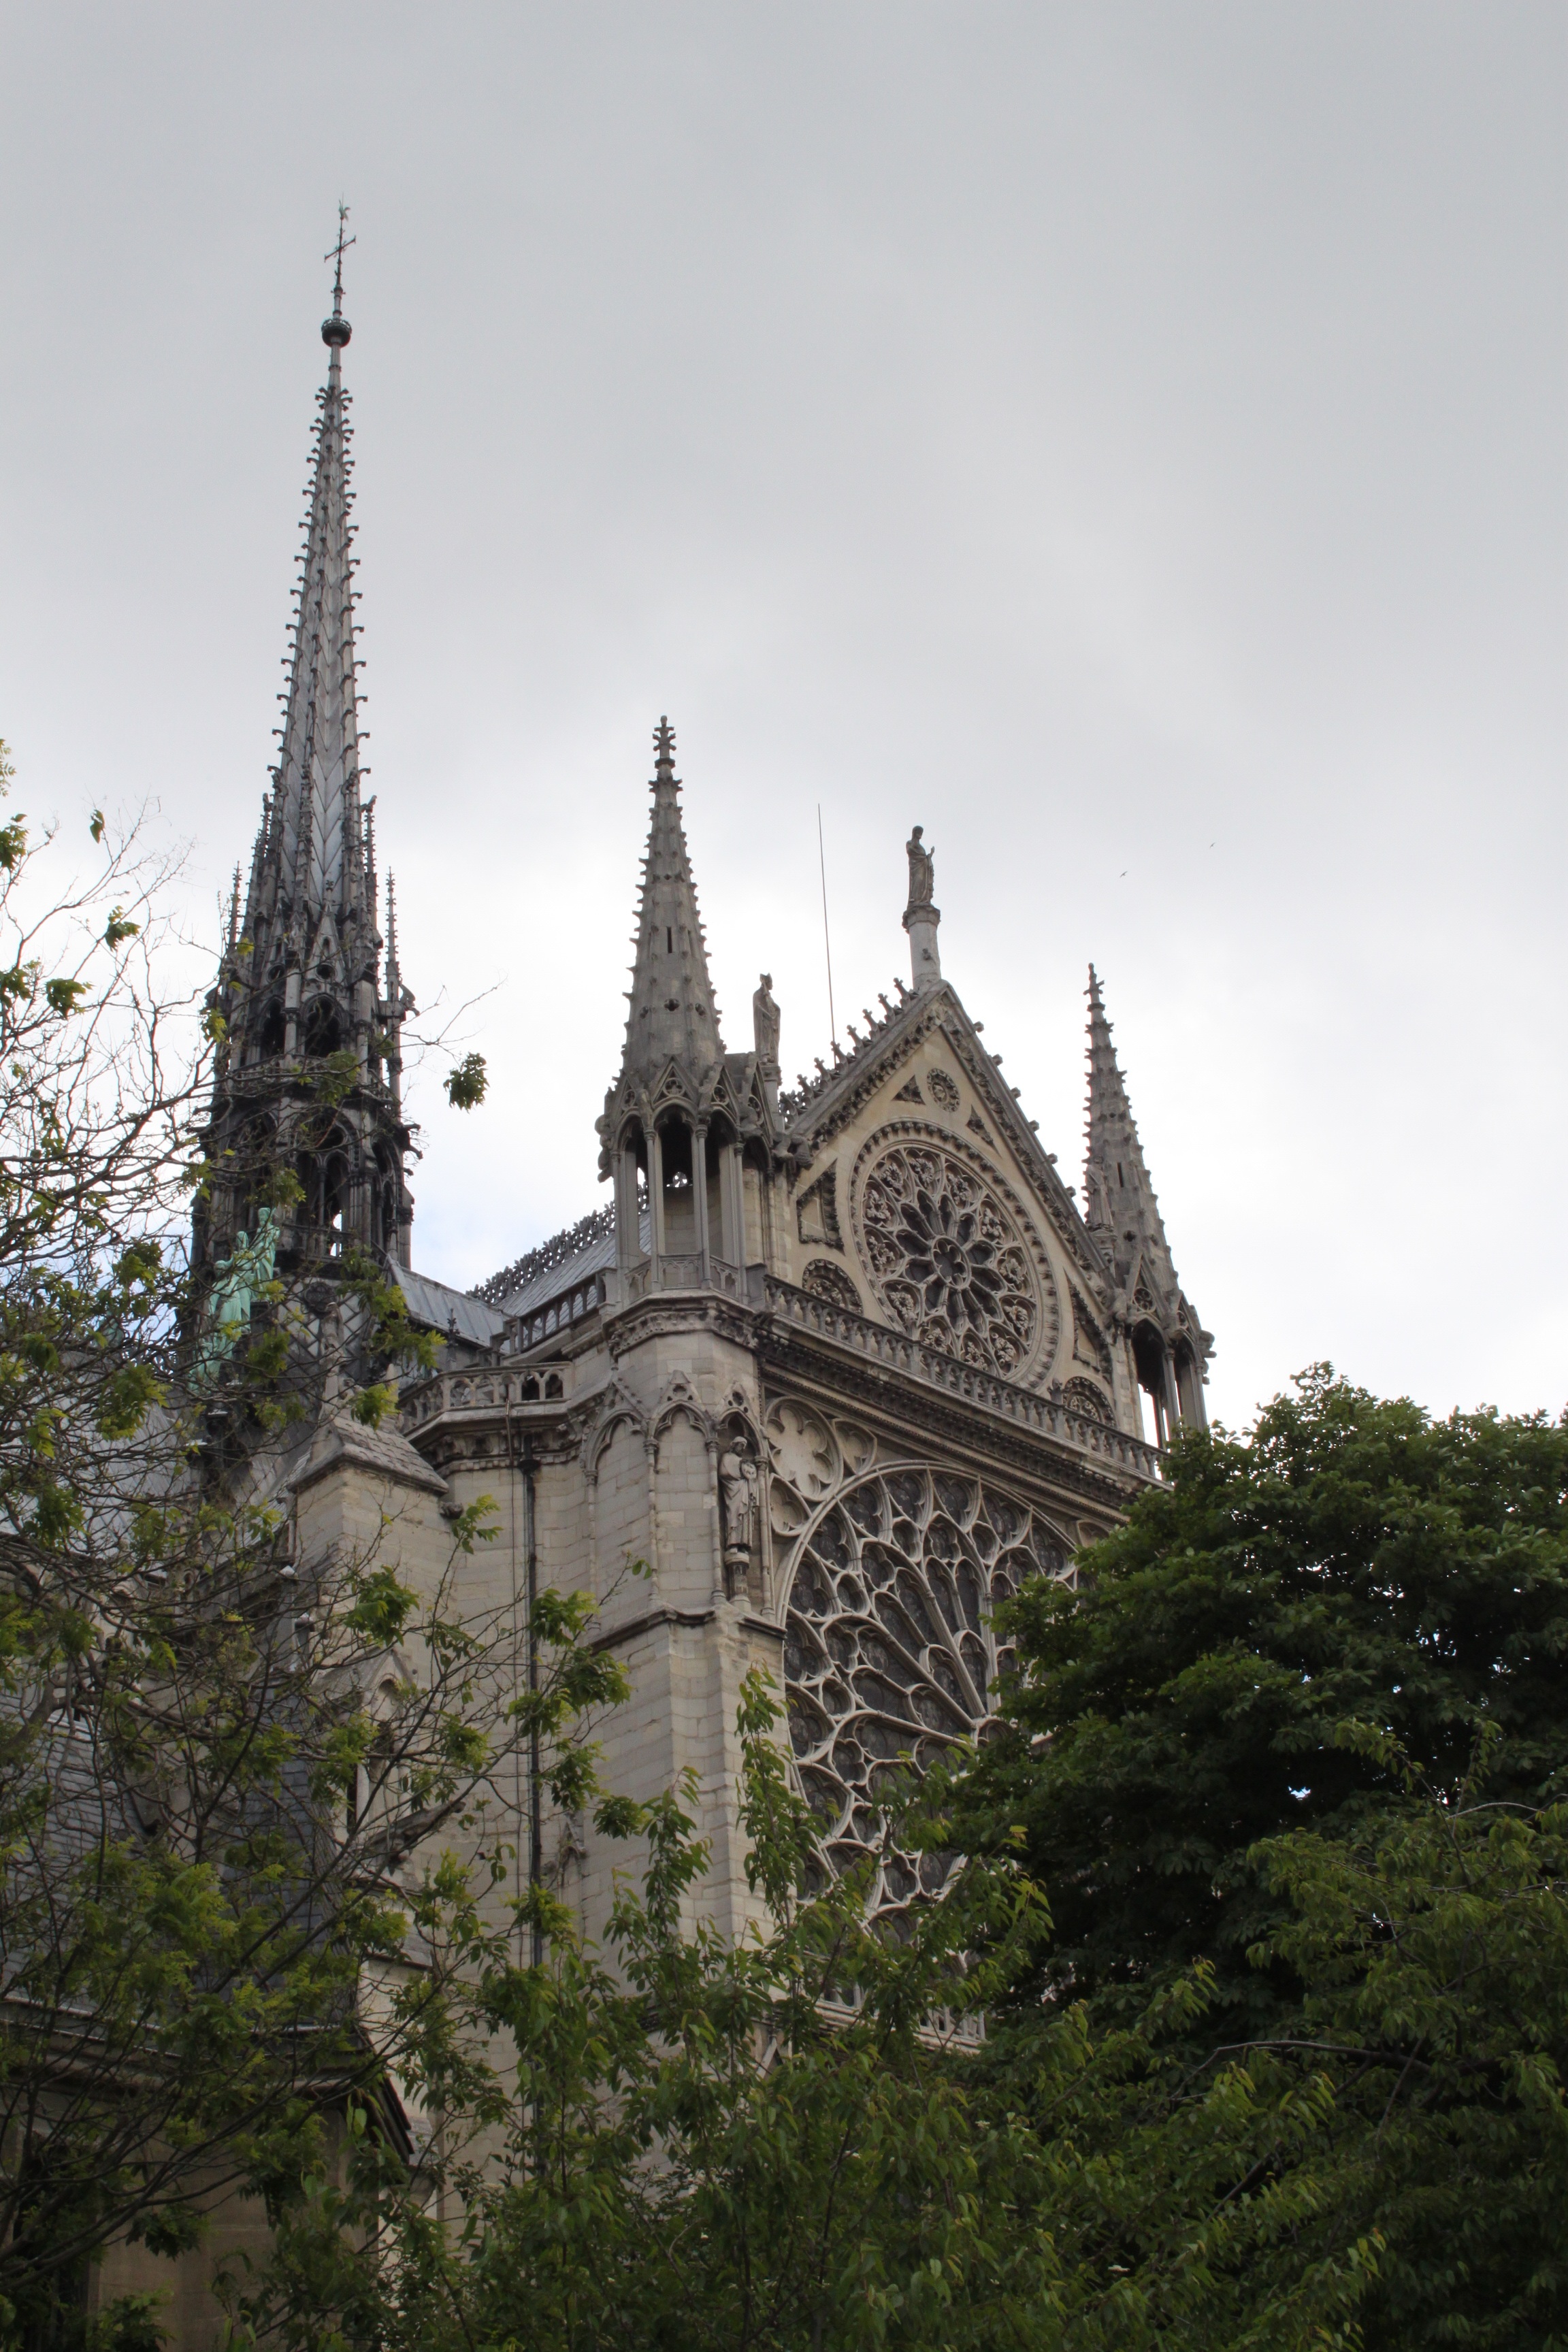
building, chateau, paris, france, tower, castle, landmark, church, cathedral, place of worship, places of interest, spire, steeple, monastery, historical, notre dame